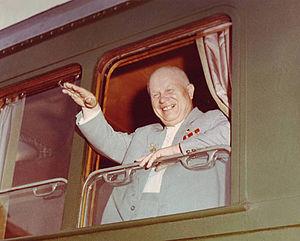
Le communisme est initialement un ensemble de doctrines politiques, issues du socialisme et, pour la plupart, du marxisme, s'opposant au capitalisme et visant à l'instauration d'une société sans classes sociales, sans salariat et une mise en place d'une totale socialisation économique et démocratique des moyens de production.